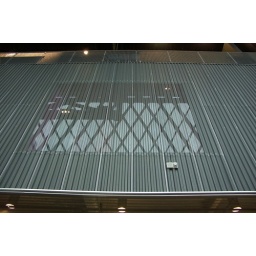
perforated wall above main floor